Buckingham Fountain

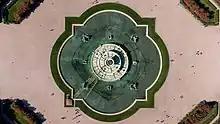
The fountain while turned off during the fall.

Many tourists and Chicagoans visit the fountain each year. The fountain operates from 8:00 a.m. to 11:00 p.m. daily, typically from early May through mid-October, depending on weather. Water shows occur every hour on-the-hour and last 20 minutes. During shows, the center jet shoots up vertically to , and after dusk shows are choreographed with lights and music. The last show begins at 10:00 p.m. nightly.